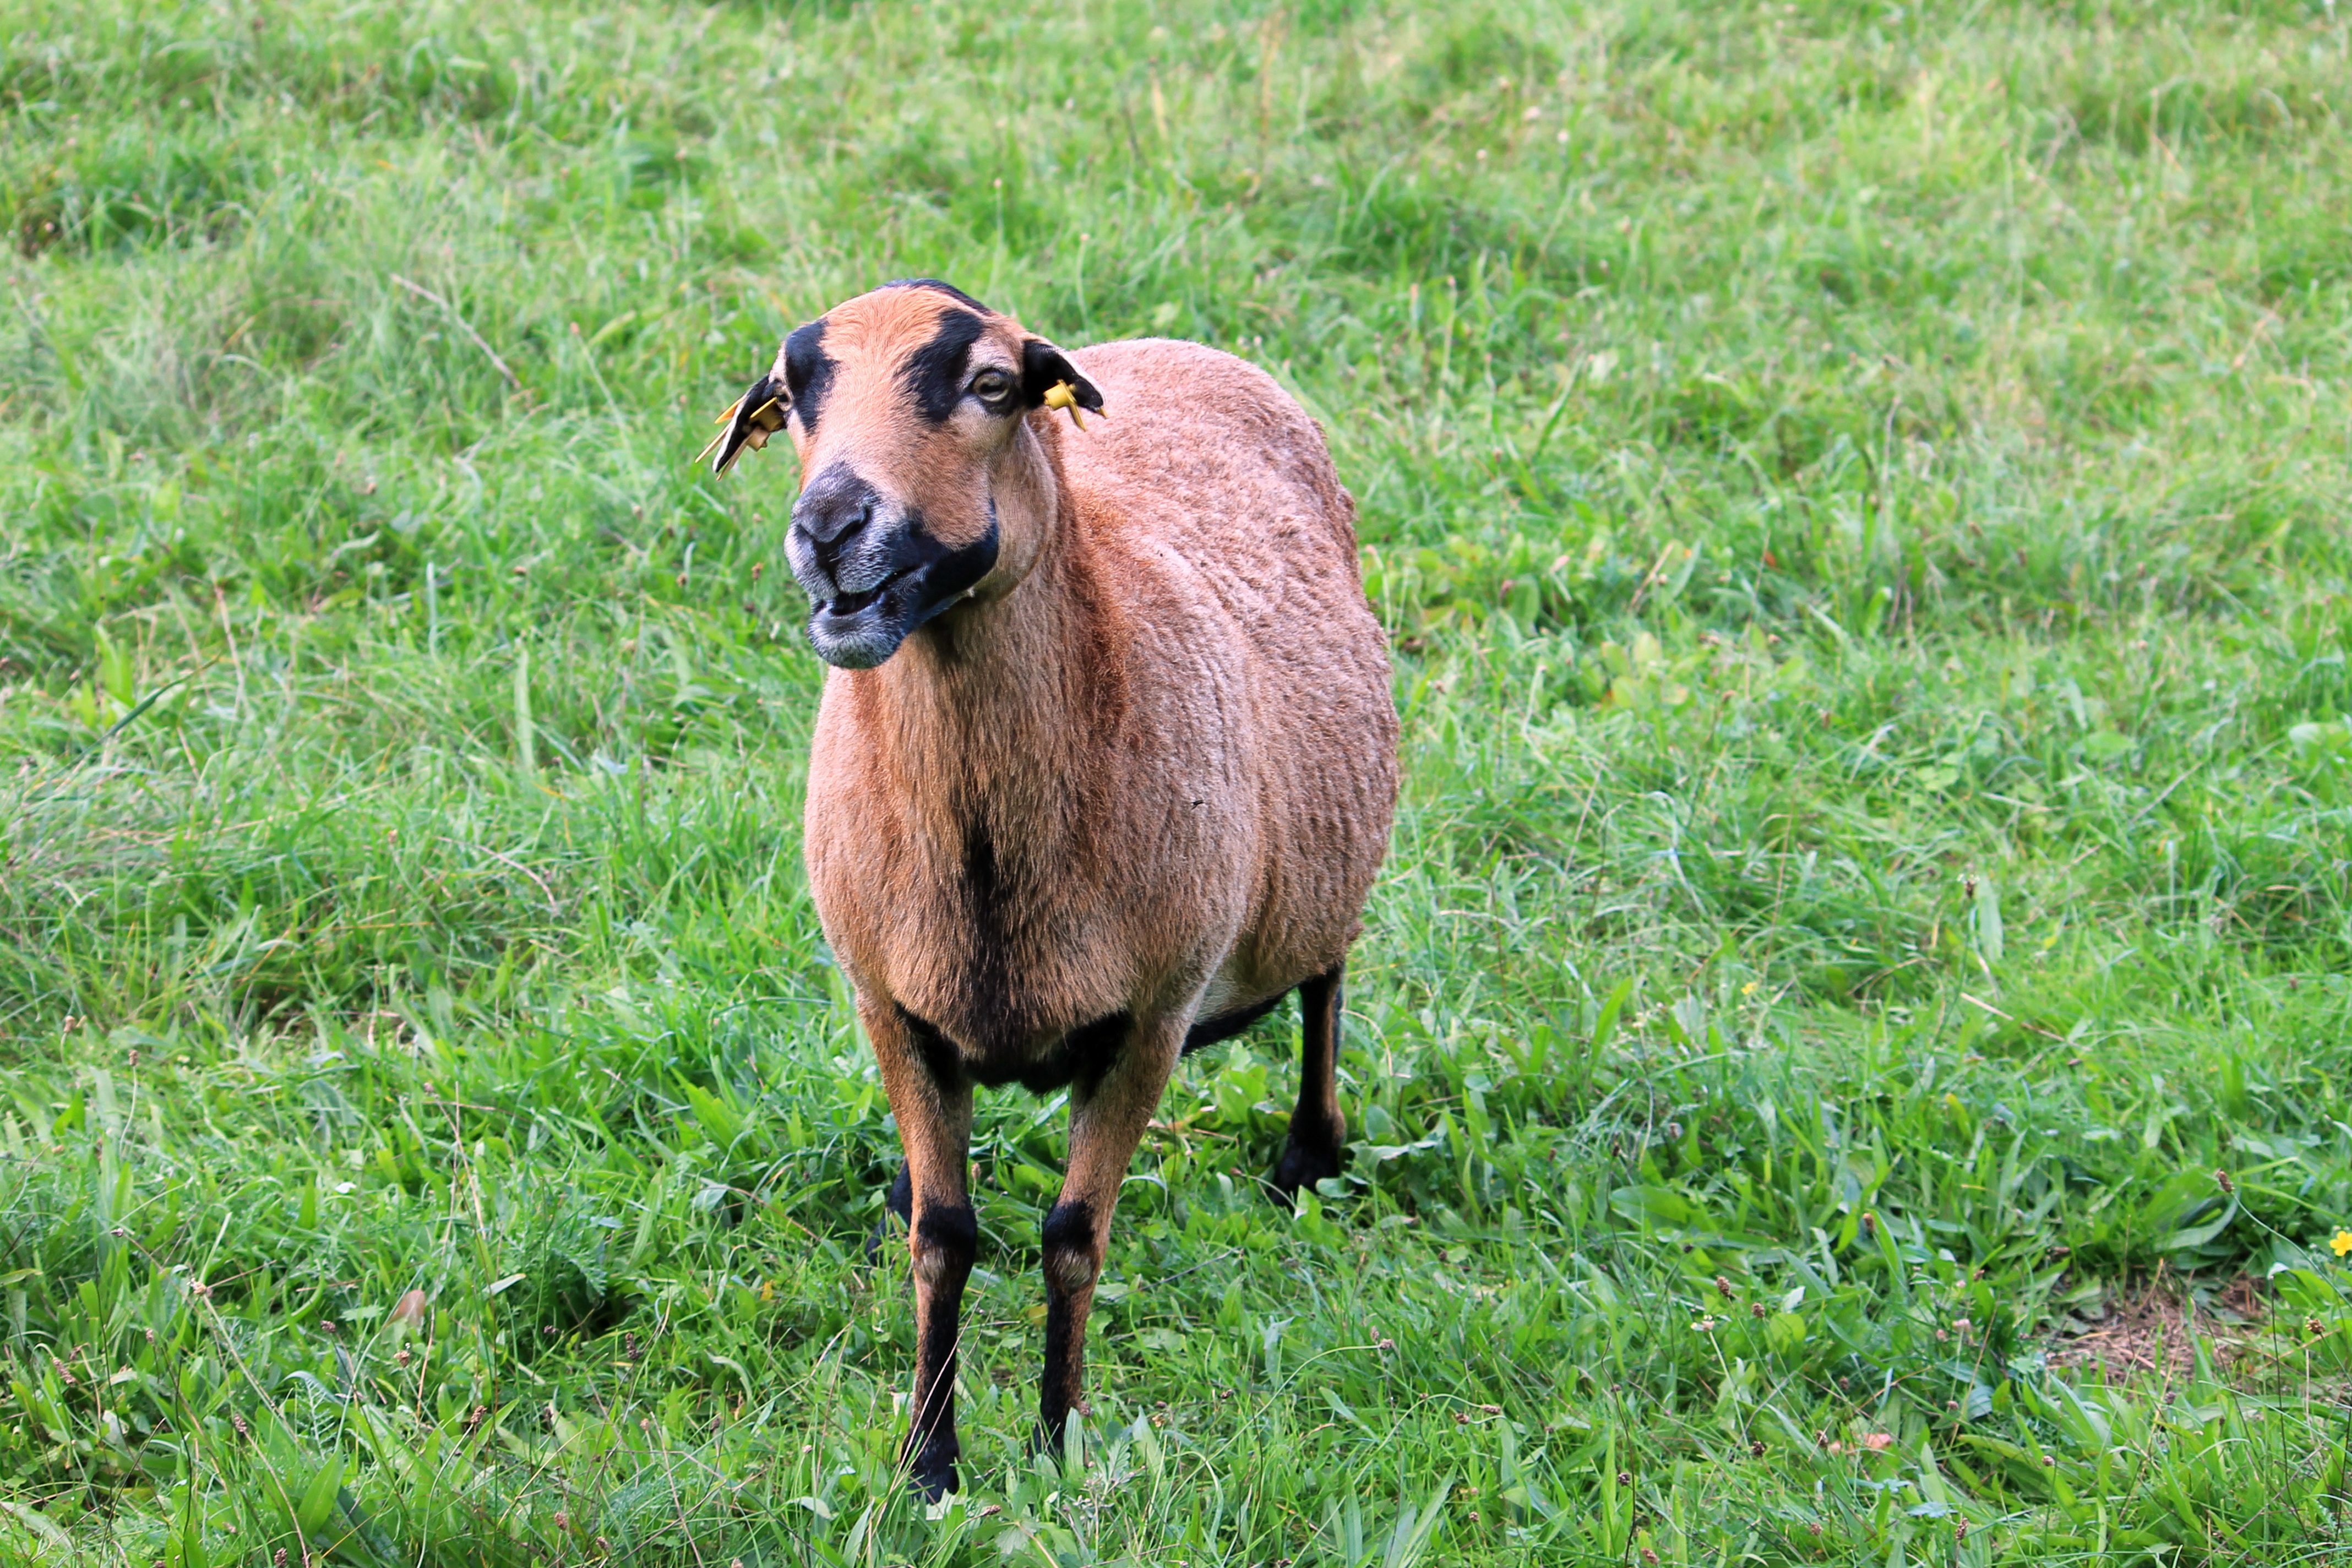
grass, field, meadow, prairie, animal, wildlife, goat, pet, herd, pasture, grazing, sheep, mammal, fauna, lamb, goats, grassland, vertebrate, mare, sheeps, mustang horse, cow goat family